Marjatta Kajosmaa

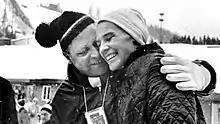
Kajosmaa, after winning second prize in 10 km. To her left, Hannu Koskivuori, the leader of the athletic team.

Ritva Marjatta Kajosmaa (born 3 February 1938 in Vehkalahti) is a Finnish former cross-country skier who competed during the 1970s. She competed in two Winter Olympics, earning a total of four medals. Kajosmaa also competed several times at the Holmenkollen ski festival, winning four times at 10 km (1969, 1971–1973) and three times at 5 km (1969, 1972-1973). Additionally, she won two medals at the 1970 FIS Nordic World Ski Championships with a silver in the 10 km, and a bronze in 3 × 5 km relay.